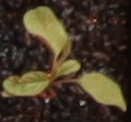
Label: Palmer Amaranth